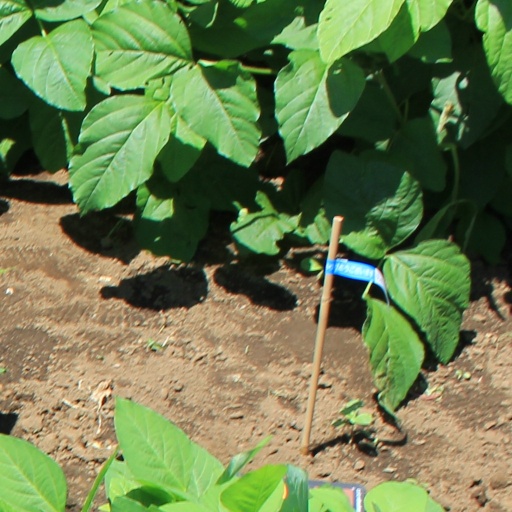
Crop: soybean